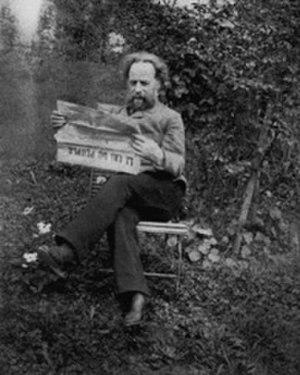
Le Cri du peuple est un quotidien français créé par Jules Vallès et Pierre Denis le 22 février 1871.